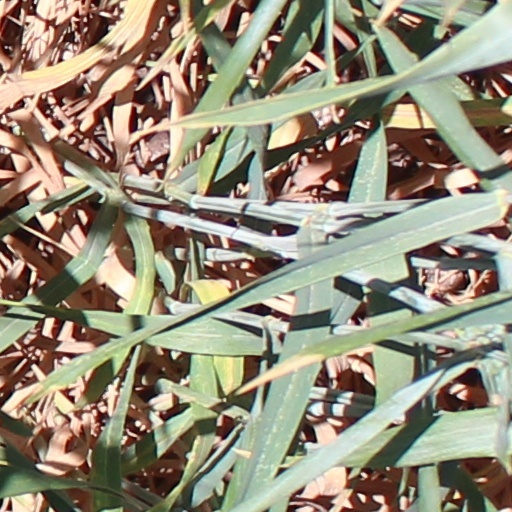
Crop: wheat